Premiership of Margaret Thatcher

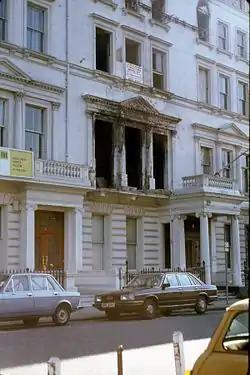
Thatcher's decisive response to the Iranian Embassy siege (aftermath pictured) won her widespread praise during a difficult period for the British economy.

Biographer John Campbell reports that in July 1978, before Thatcher became prime minister, when asked by a Labour MP in the Commons what she meant by socialism: